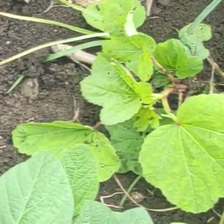
Weed species: Little_Mallow(Malva parviflora)